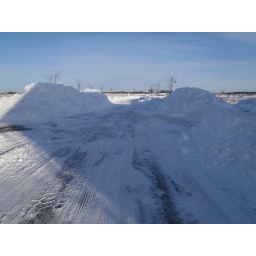
The road leading out of the neighbordhood, now flanked by mountains of snow from driveways and alleys.